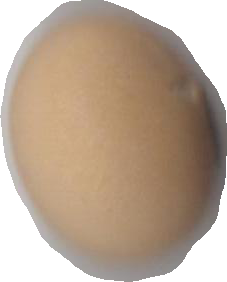
Variety: Anjasmoro